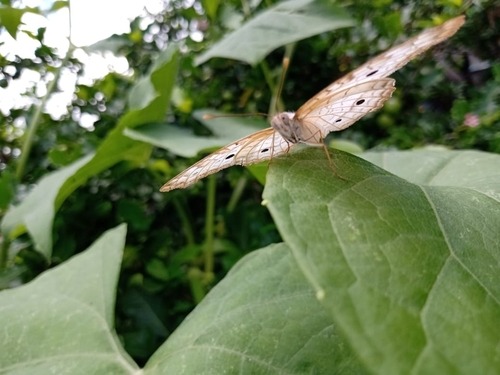
Scientific name: Anartia jatrophae
Common name: White peacock
Family: Nymphalidae
Order: Lepidoptera
Pollinator type: Primary pollinator
Habitat: Gardens, parks, and open areas
Geographic range: Southern United States to Argentina
Conservation status: Least Concern